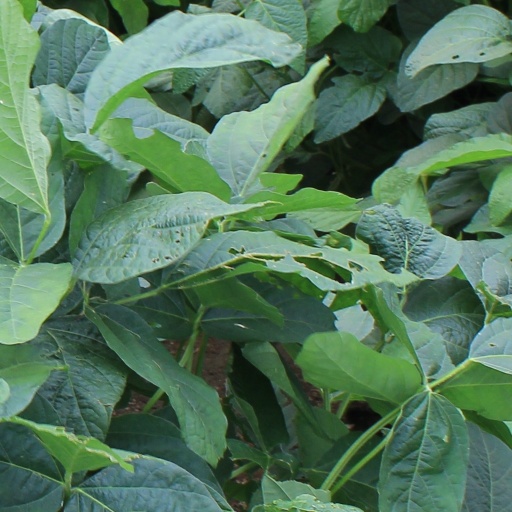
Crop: soybean